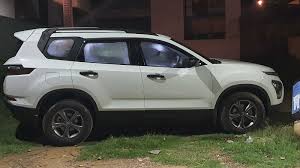
Label: noambulance